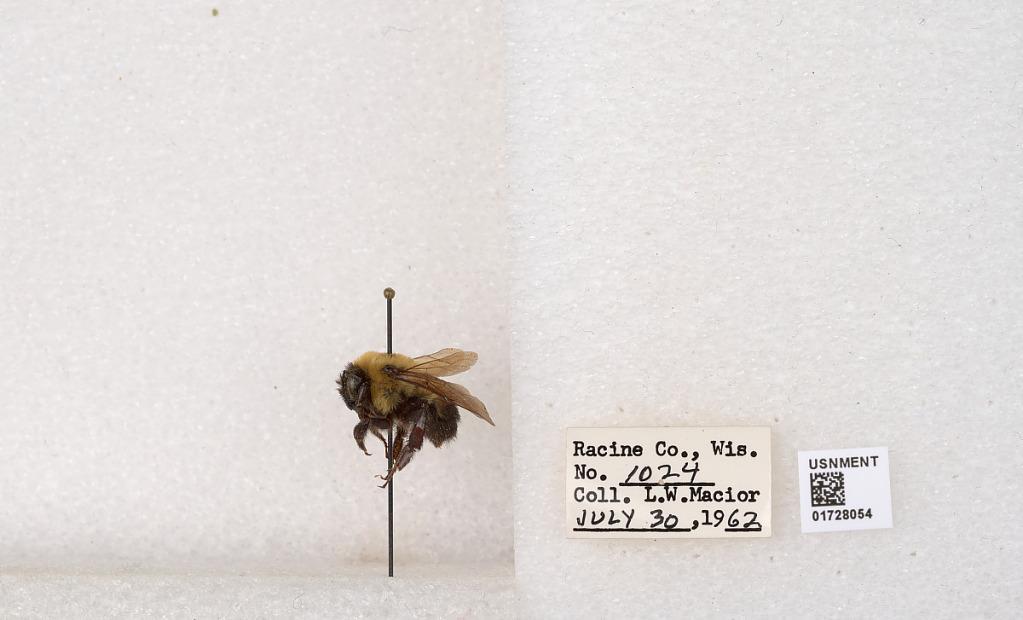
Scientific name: Bombus (Separatobombus) griseocollis (De Geer)
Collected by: L. Macior
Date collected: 1962-7-30
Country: United States
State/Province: Wisconsin
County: Racine
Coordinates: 42.7299, -87.8123